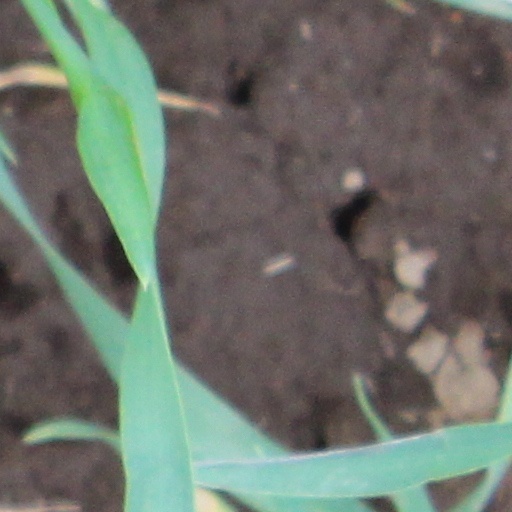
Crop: wheat